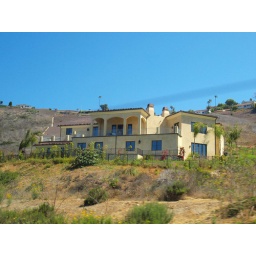
Baller houses by the ocean